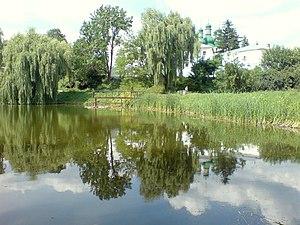
Les monastères d'Ukraine dépendent principalement des cinq églises qui coexistent en Ukraine :